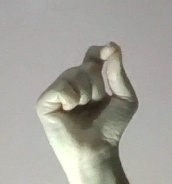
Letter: fa